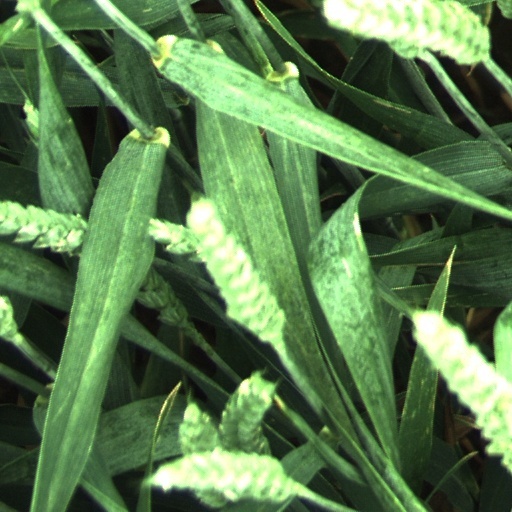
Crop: wheat